Coral Taylor

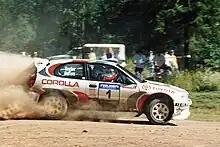
Coral Taylor with Neal Bates (Rally Queensland 1998)

Coral Pamela Taylor (born 1961) is an Australian rally co-driver. Taylor comes from a strong rallying family, she is the daughter of veteran rally driver Norm Fritter, married to former Australian Championship driver Mark Taylor and mother to emerging driver Molly Taylor.